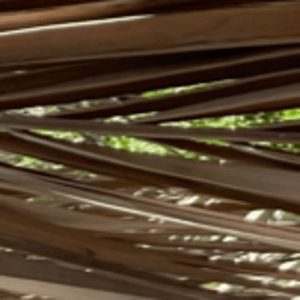
Label: Potassium Deficiency